Dhaka BRT

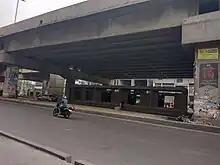
Construction of a bus rapid transit station in House Building, Uttara

BRT Line 3 was supposed to be completed by 2016, but construction could not begin due to several factors like route redefinition, the absence of a final feasibility study prior to project initiation, frequent alterations in architectural designs, and the incorporation of new establishments into the plan. As a result of these factors, the government found it necessary to extend the construction period, leading to a subsequent increase in the construction budget by 52.20%.